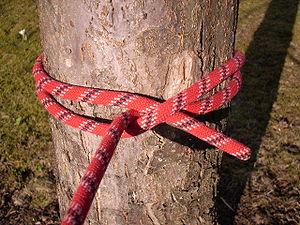
Un nœud est l'enlacement ou l'entrecroisement d'une ou de plusieurs cordes, ou tout autres objets flexibles et de forme filaire.
Une demi-clé à capeler est un arrangement de la corde participant à la formation de plusieurs nœuds. Ainsi, la réalisation de deux demi-clés à capeler est la base du nœud de cabestan et du nœud d'amarrage à demi-clés. Si la corde est maintenue en tension, une demi-clé seule peut assurer le coincement, comme dans le cas du nœud de croc. Une demi-clé réalisée avec le courant sur le dormant donne un demi-nœud.